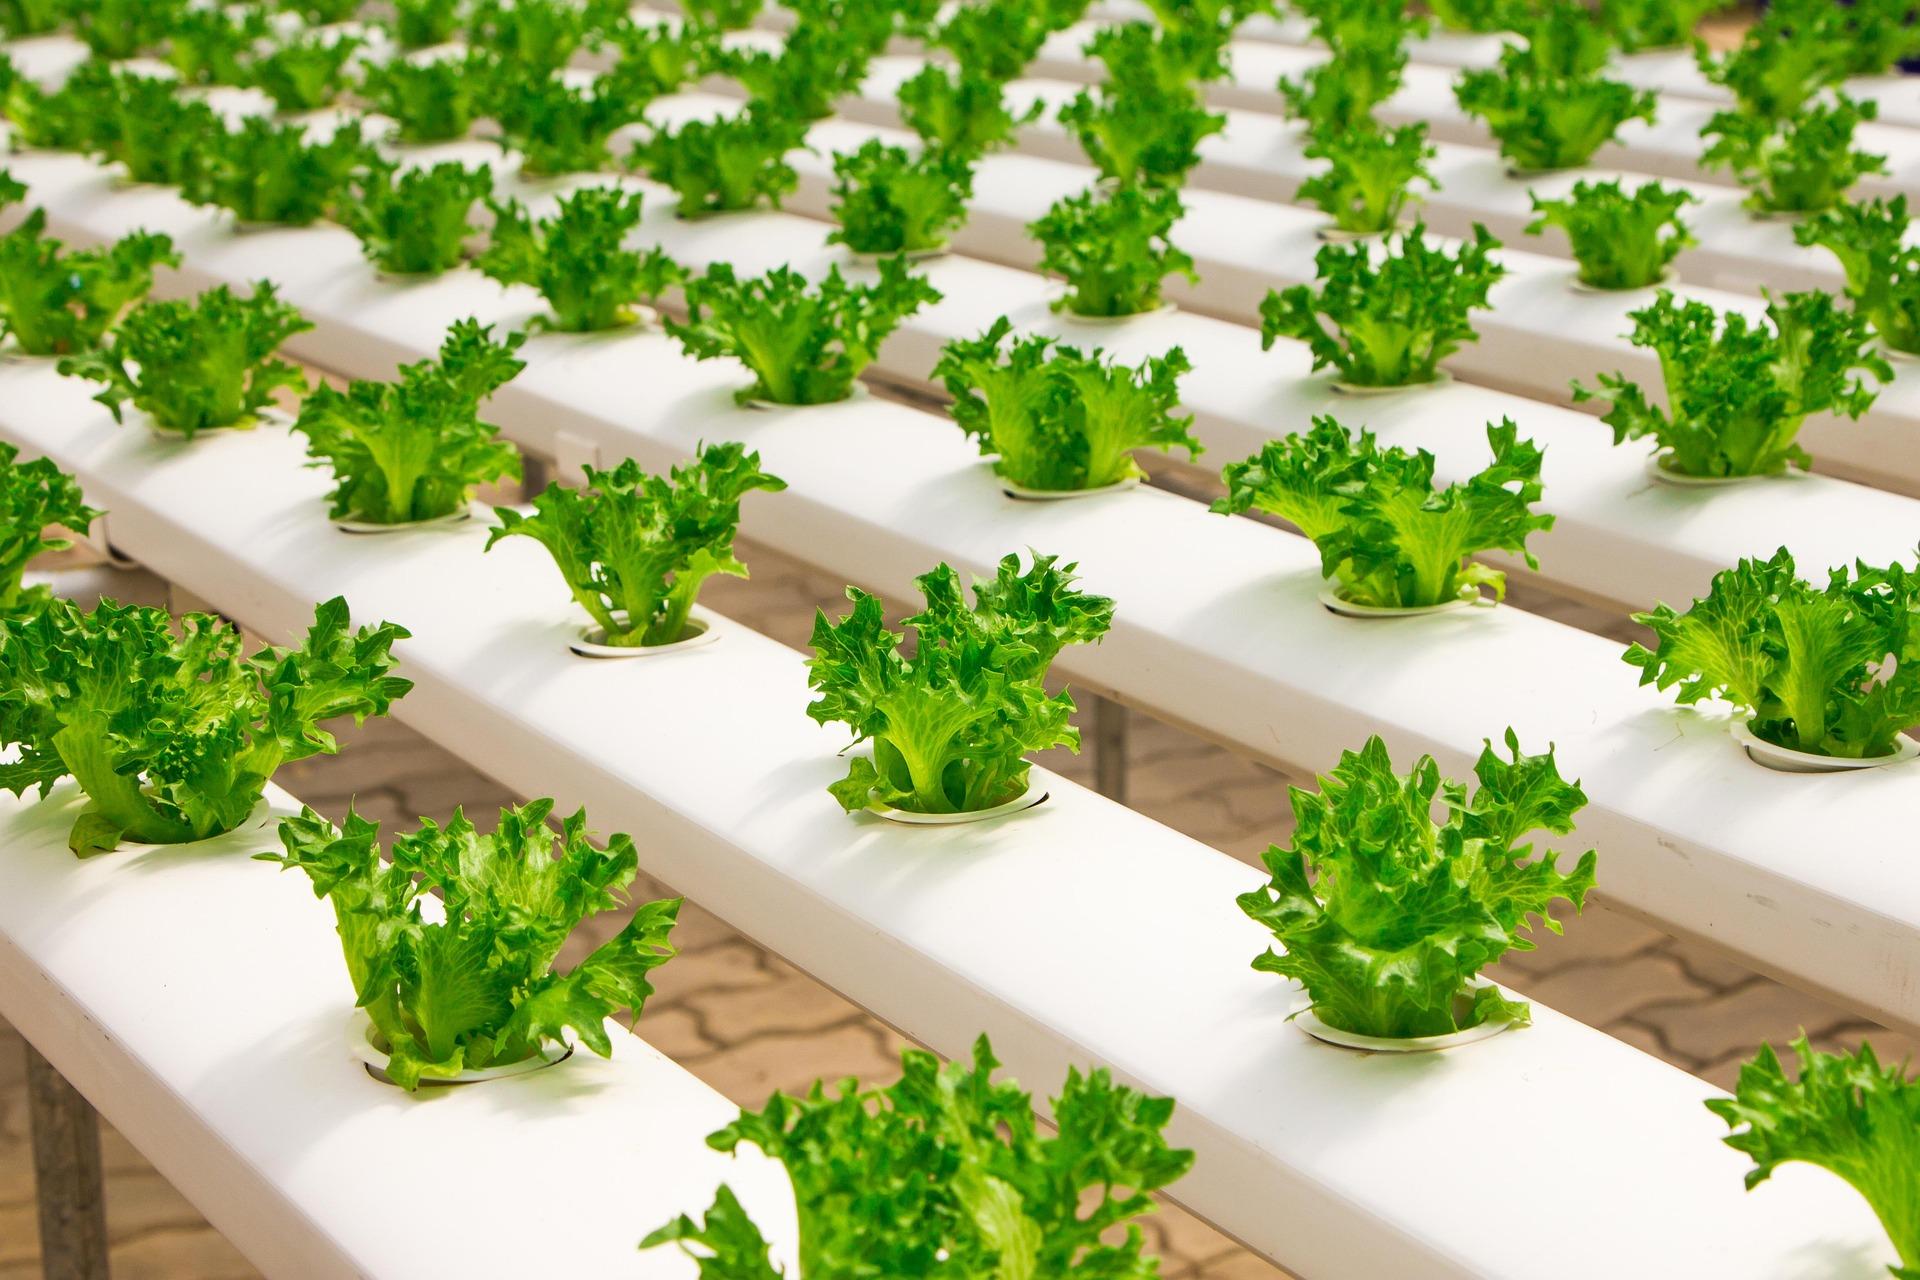
Mboga za majani zikiwa zimestawi kutoka katika matundu ya mabomba marefu, ambayo ndani yake kuna maji yenye dawa pamoja na virutubisho vinavyosaidia mboga hizo kukua kwa haraka.